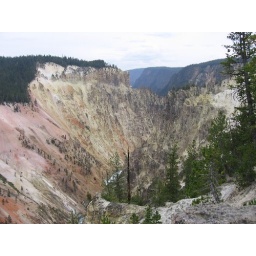
See the rock on the canyon walls in the distance